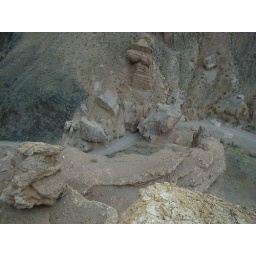
KZ-Canyon road under rock